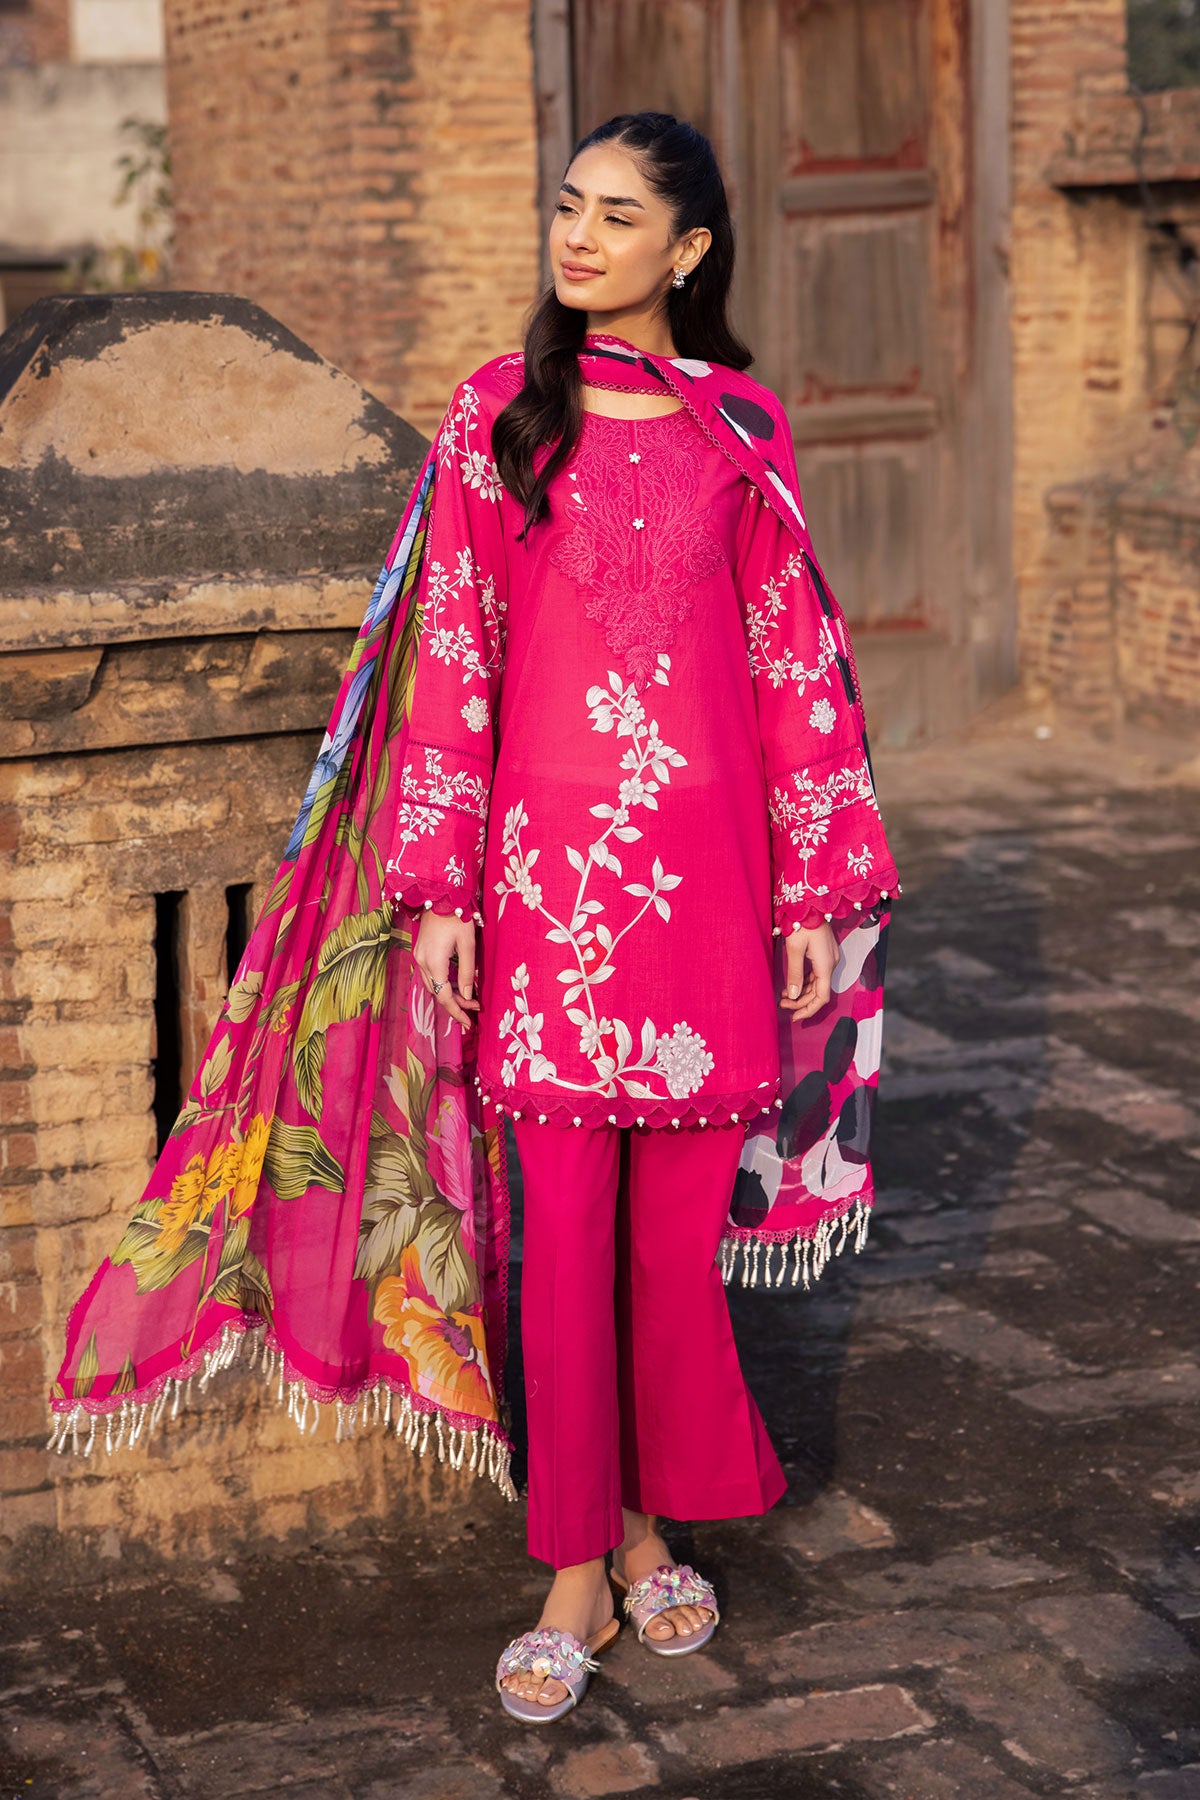
pink kashmir embroidered salwar